Chinatowns in the United States

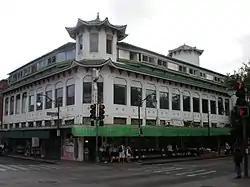
The Wo Fat Building in the Chinatown district of Honolulu.

The first and one of the largest, most prominent, and highly visited Chinatowns in the Americas is San Francisco's Chinatown. Founded in 1848, Chinatown was destroyed in the 1906 San Francisco earthquake and was later rebuilt and re-realized, using a Chinese-style architecture that has been criticized as garish and touristy. For many years, a center of tong wars and gang activity, Chinatown is now much safer than it was in years past. Chinatown receives millions of tourists annually, making the community, along with Alcatraz and Golden Gate Bridge, one of the prime attractions and highlights of the city of San Francisco, as well as the centerpiece of Chinese-American history.